List of songs recorded by Ariana Grande

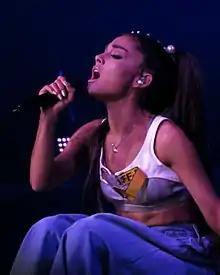
Grande at the SNHU Arena in 2017

American singer, songwriter, and actress Ariana Grande's music career began in 2008, when she contributed vocals to the cast recording of the musical "13". She subsequently went on to contribute to the soundtrack albums of the Nickelodeon TV sitcom "Victorious", in which she also starred from 2010 to 2013. Three soundtrack albums were released between 2011 and 2012. In 2011, Grande also began to work as an independent artist outside of television, releasing "Put Your Hearts Up", a bubblegum pop song, the same year. Retrospectively, Grande has expressed dissatisfaction with the song, claiming it to be inauthentic to her artistry, resulting in its removal from YouTube. Following this, Republic Records granted Grande more creative control over the production of her debut album.